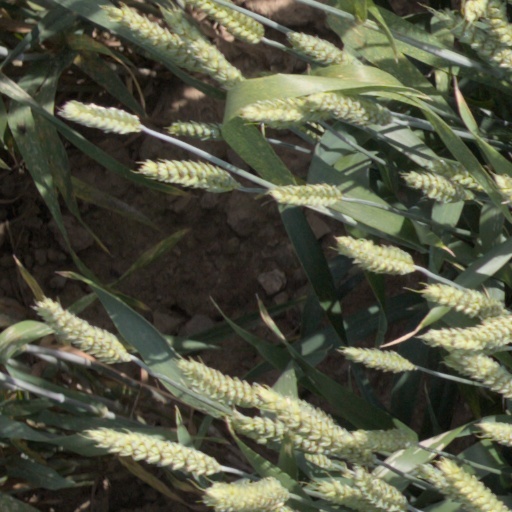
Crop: wheat